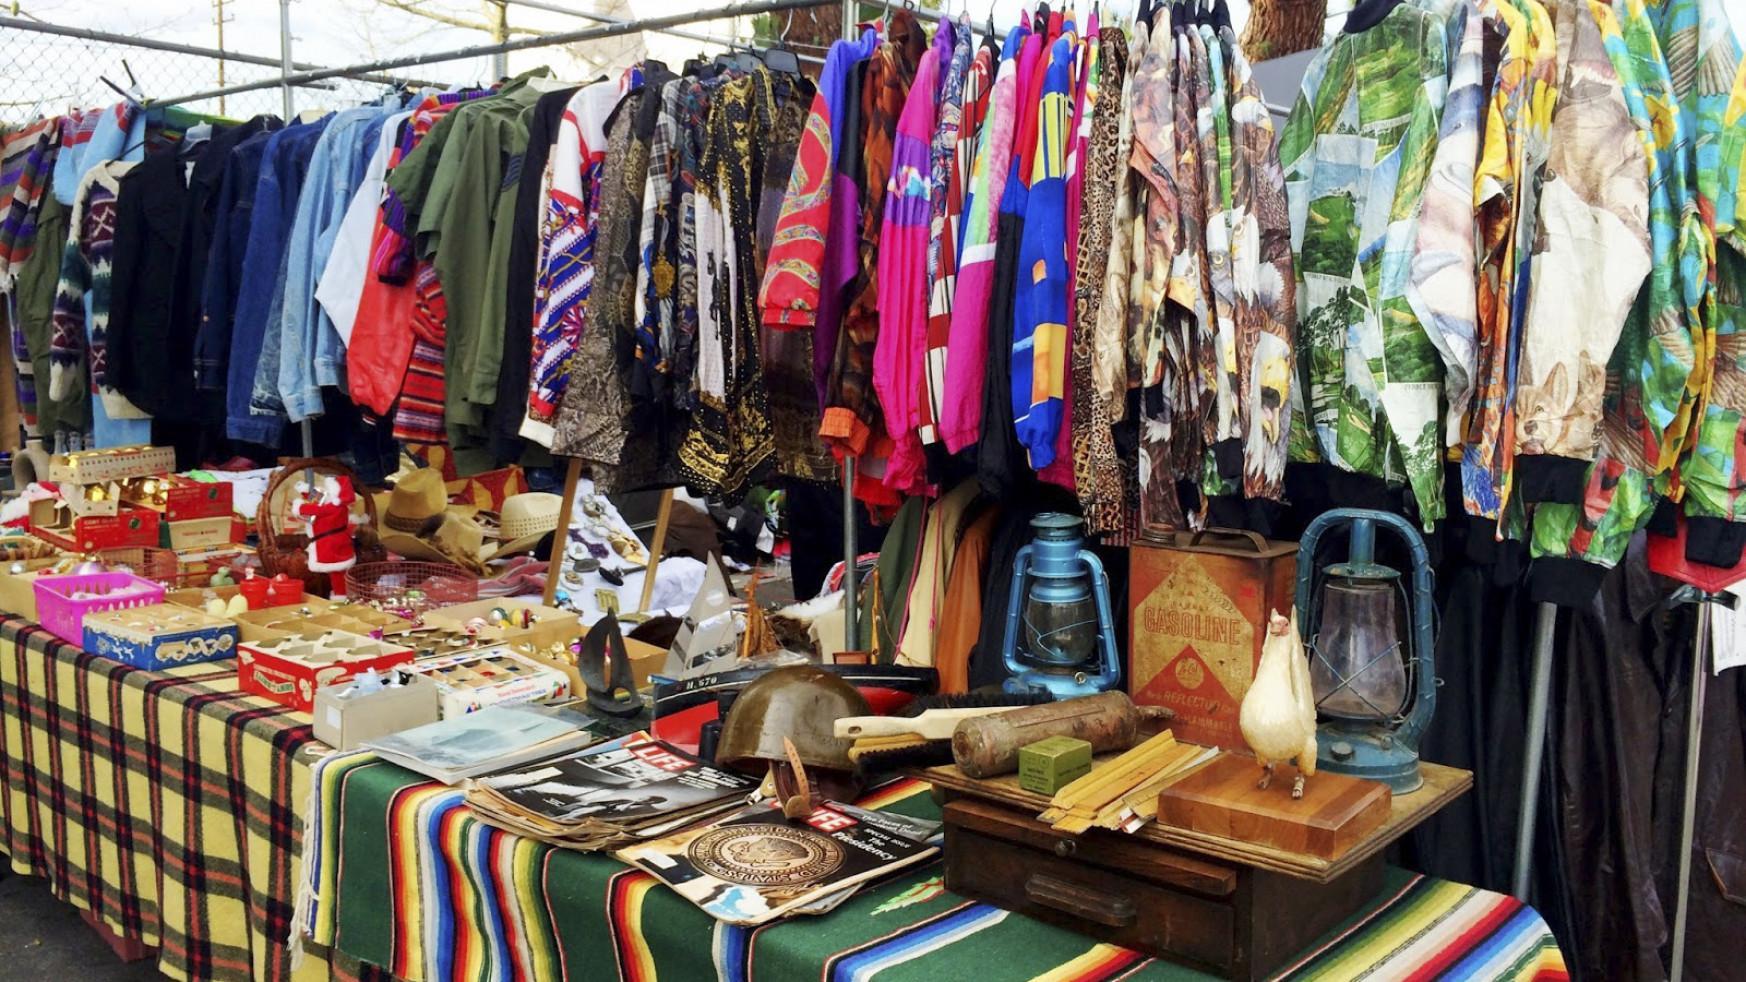
có nhiều mặt hàng được trưng bày trong quầy hàng này